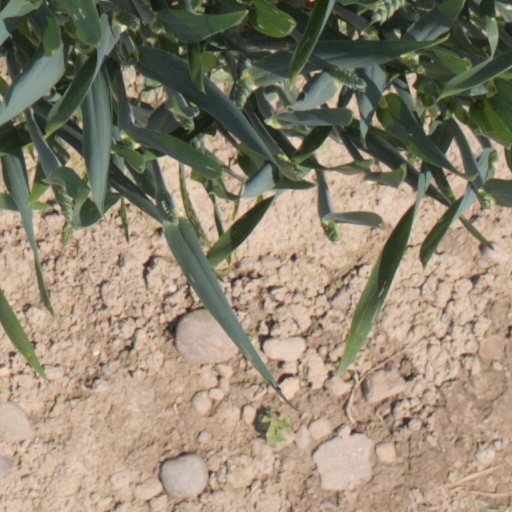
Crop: wheat